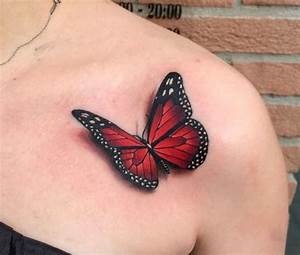
Label: farfalla